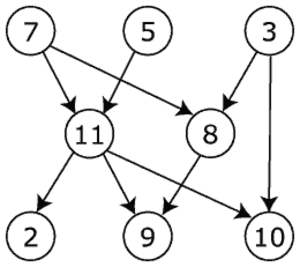
Rettet acyklisk graf / Eksempler på rettede acykliske grafer
En simpel rettet acyklisk graf
En rettet acyklisk graf eller orienteret acyklisk graf, er i datalogien og matematikken en rettet graf uden kredse. Dvs. for enhver knude v, er der ingen ikke-tom rettet sti, som både starter og slutter i v.